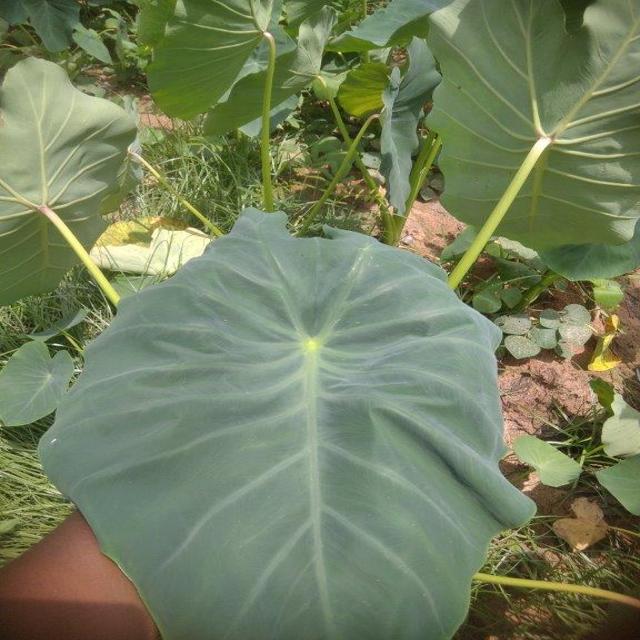
Label: Healthy